Manjampatti Valley

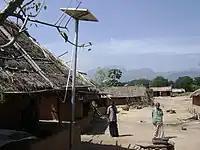
Talinji houses with solar lighting

Thalinji people cultivate rice (monsoon crop) and butter beans and no other vegetables or crops. They keep a few cows, buffaloes, goats, and chickens. They are allowed to collect minor forest products for their own use, but not to sell. There is a one-room Anti-Poaching Camp used intermittently by forestry staff on their rounds. There is a school with a teacher posted, and a doctor is supposed to come every week but actually comes less than once a month. Men sometimes go out to work in sugarcane fields on the plains, and women go to work in the Manjampatti fields. Thalinji has no store or tea shop. The people do not integrate well in the modern society and economy, though they have accepted Photovoltaic powered home lighting devices from the District collector.